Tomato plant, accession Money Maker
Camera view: vertical (180 deg); turntable rotation: 0 degrees
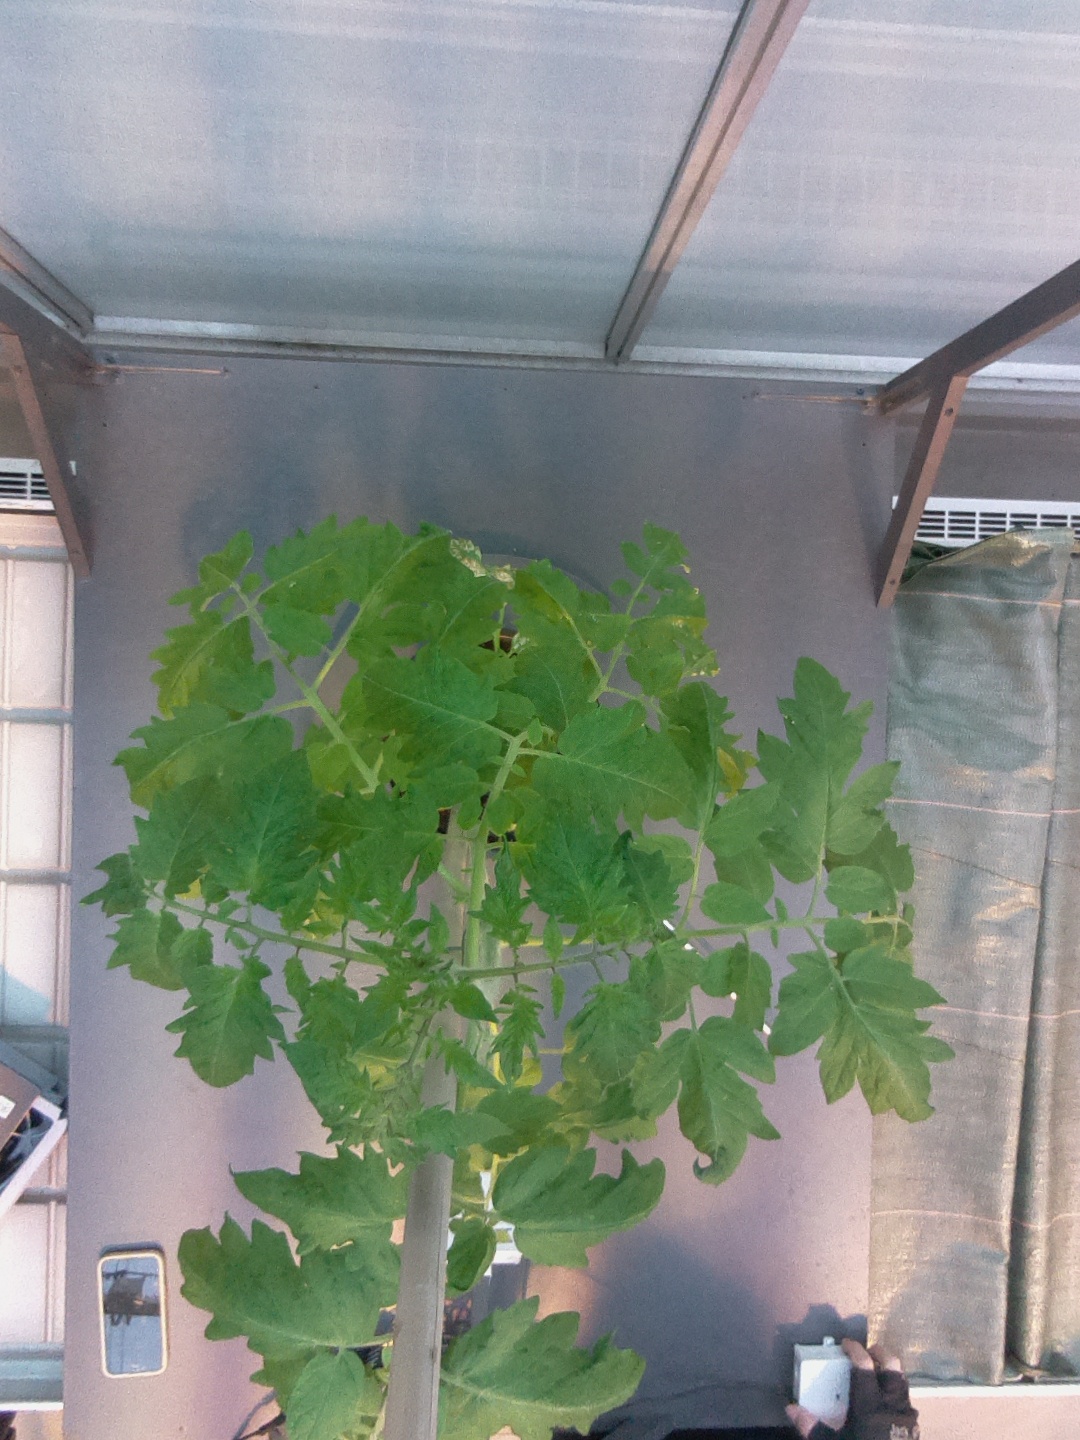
BBCH growth stage 60: First flowers open